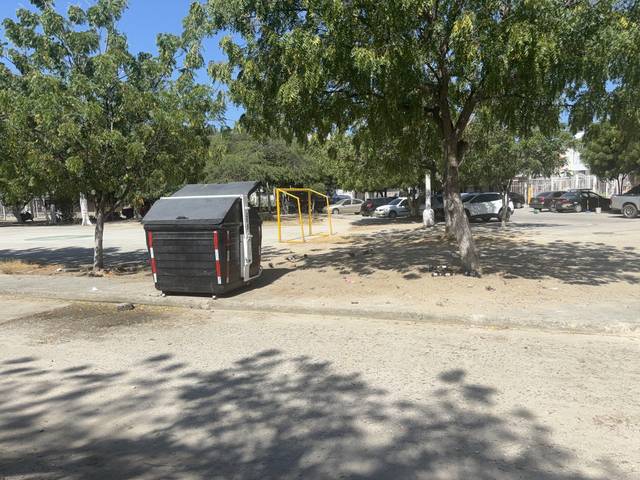
Region: Colombia
Coordinates: 11.213, -74.186